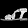
Label: Sandal